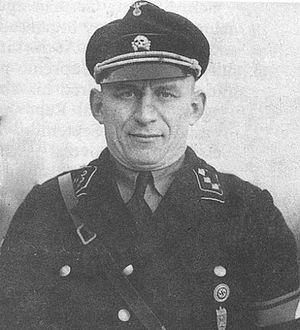
Paul Otto von Radomski avec le grade d'un SS-Untersturmführer, photo prise entre le 20 avril 1934 et le 20 juillet 1935
Paul Otto von Radomski, né le 21 septembre 1902 et mort le 14 mars 1945, vendeur de profession, était un officier SS et un commandant de camps de concentration.